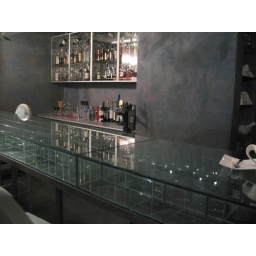
bar is glass or acrylic. it was a beautiful contrast to the Italianate chairs seen in the interior photo above.